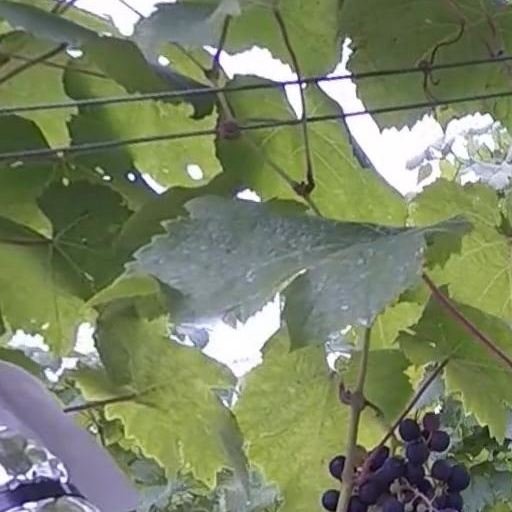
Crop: grape